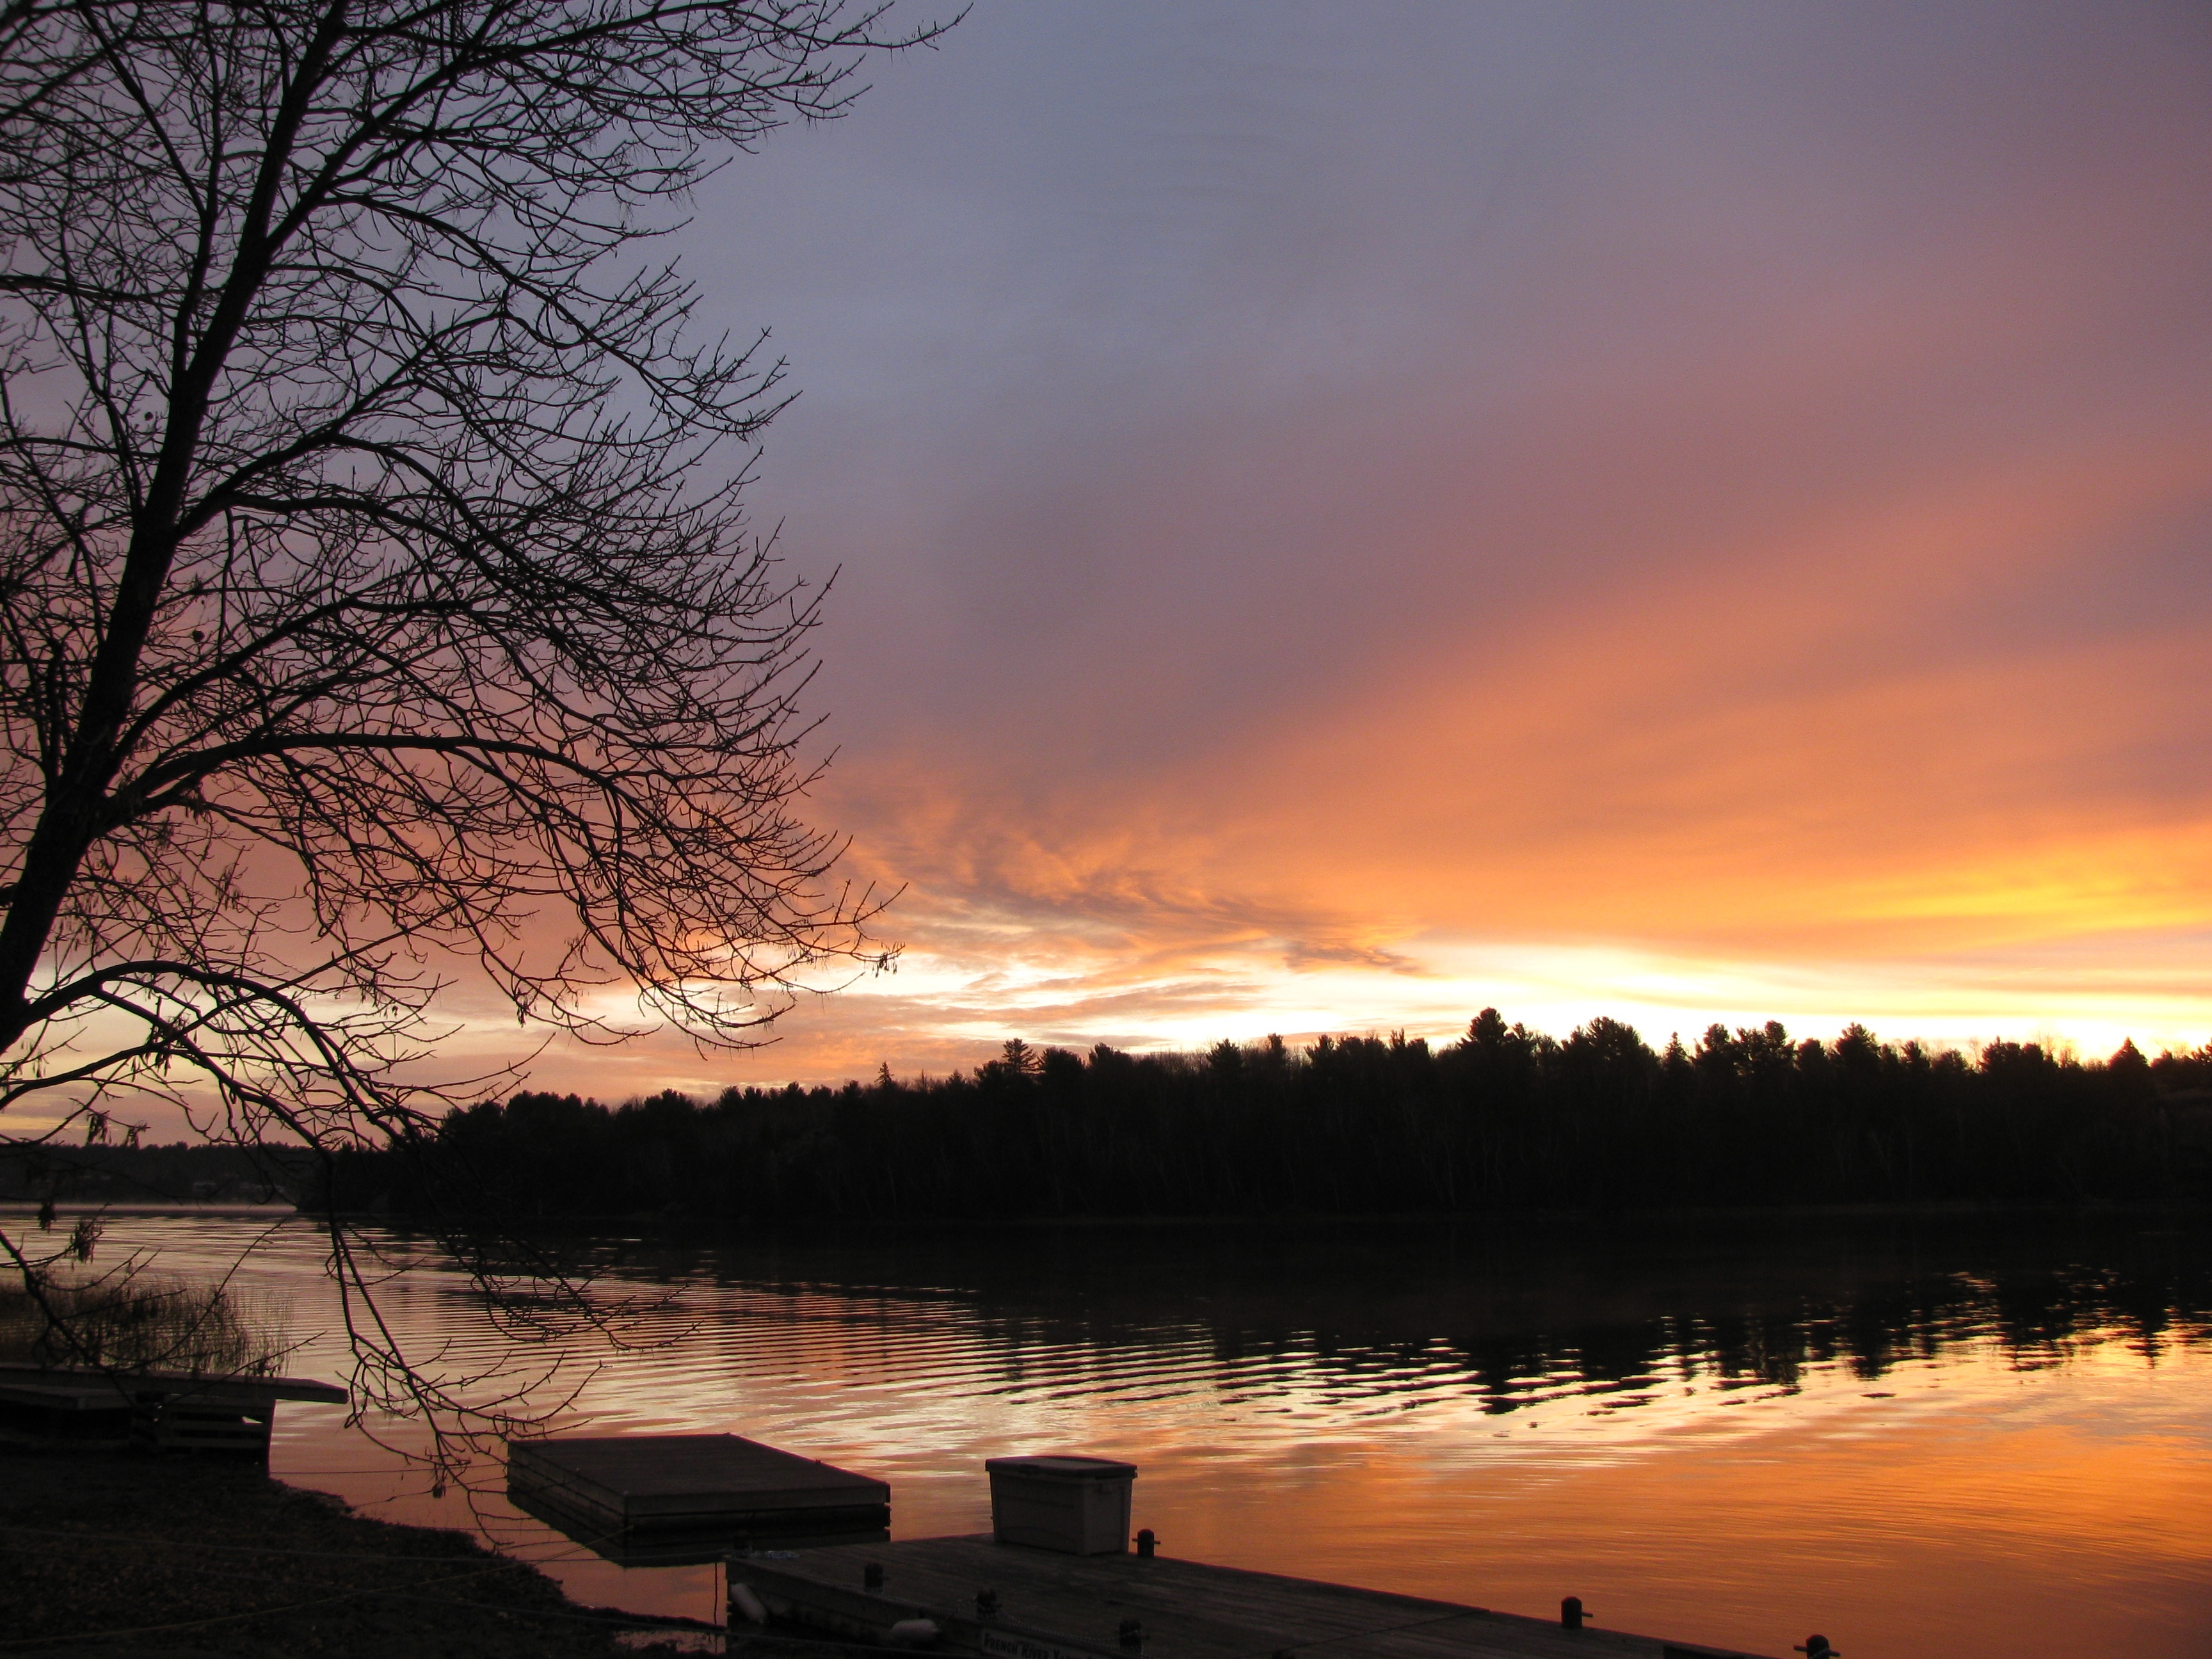
landscape, nature, cloud, sky, sunrise, sunset, sunlight, morning, lake, dawn, river, dusk, evening, reflection, loch, afterglow, atmospheric phenomenon